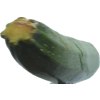
Label: green_zucchini